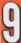
Number: 9